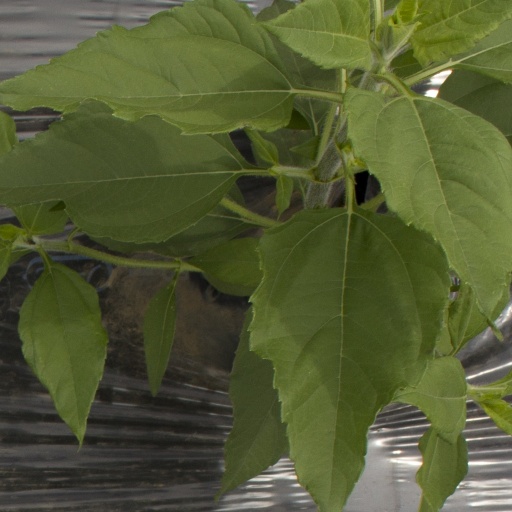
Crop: Jerusalem artichoke